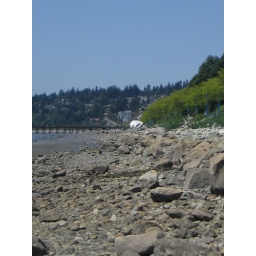
Far shot of the white rock amongst the blue sky and low tide. May 20th at around 2pm